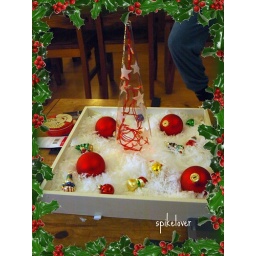
I have made this tray with a glass christmas tree with lights,surrounded by snow and christmas onrnaments